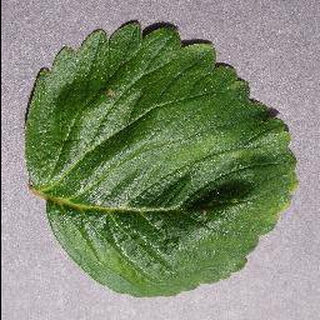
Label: healthy_strawberry